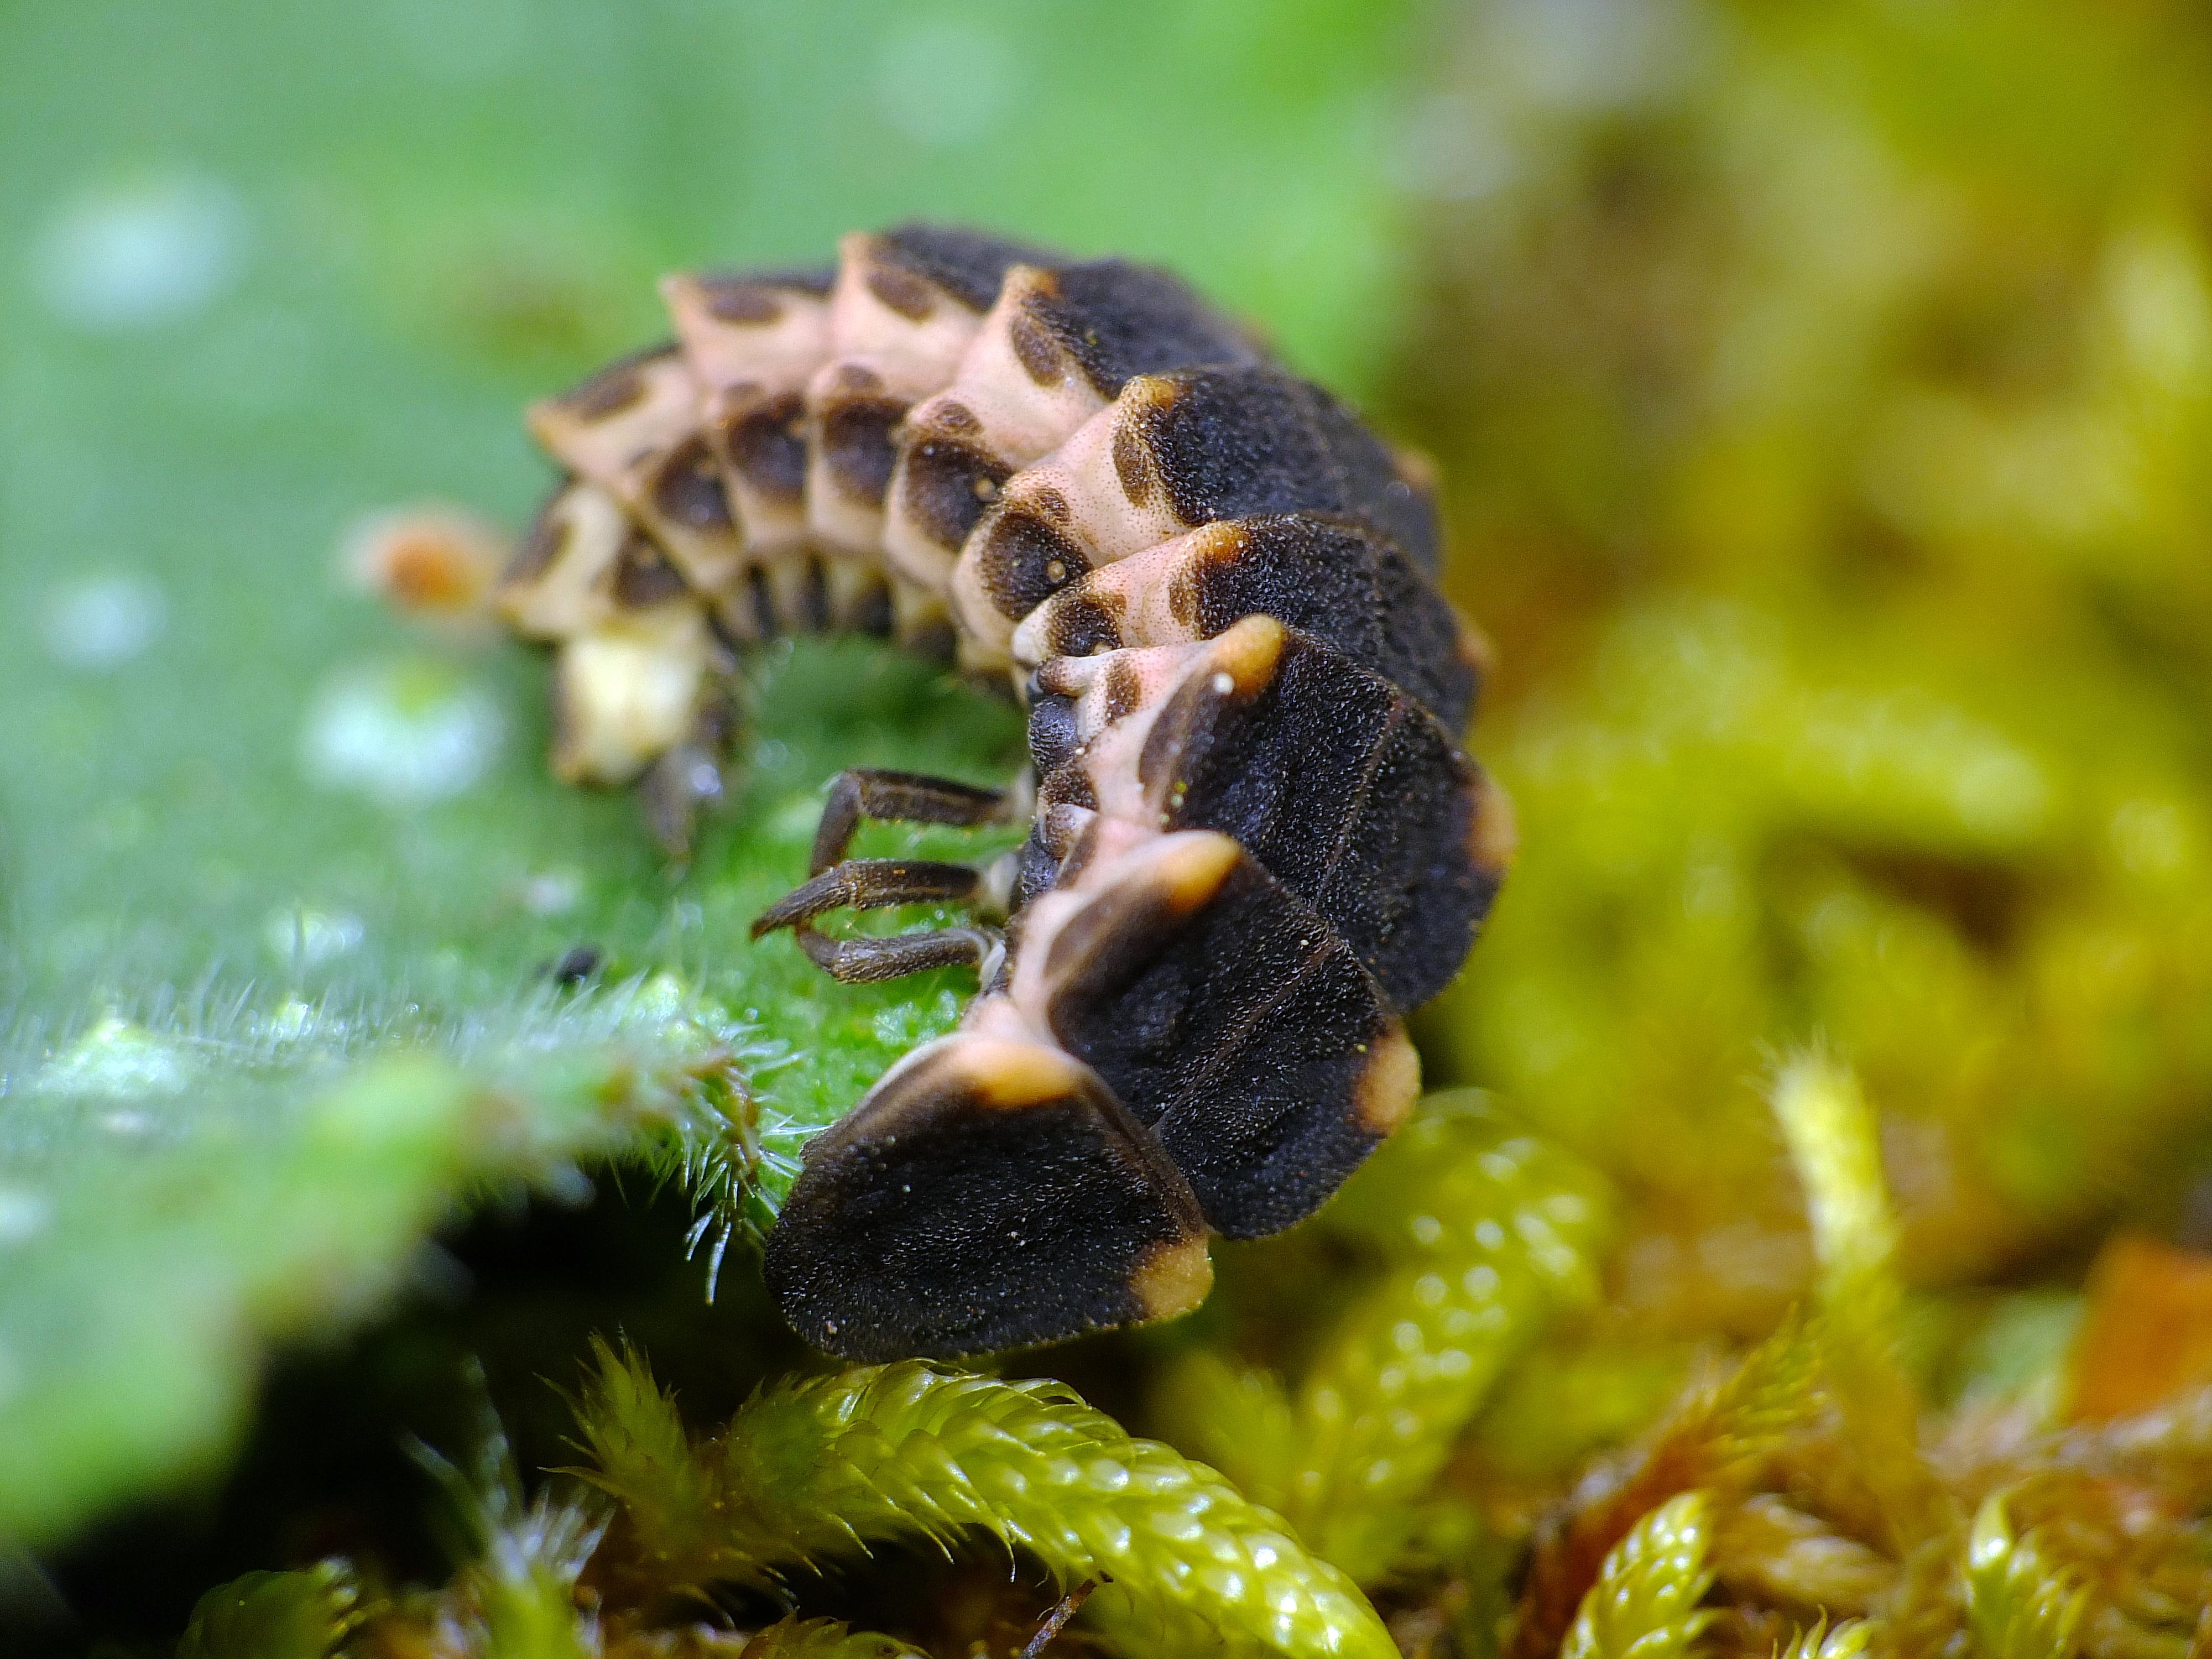
nature, photography, flower, wildlife, insect, macro, biology, fish, fauna, invertebrate, close up, animals, newt, naturaleza, espaa, galicia, pontevedra, salamander, larva, ggl1, gaby1, xovesphoto, animales, gphoto, raynox250, pontevedragaliciaespaa, fujifilmxs1, macro photography, marine biology, salamandridae, lissotriton